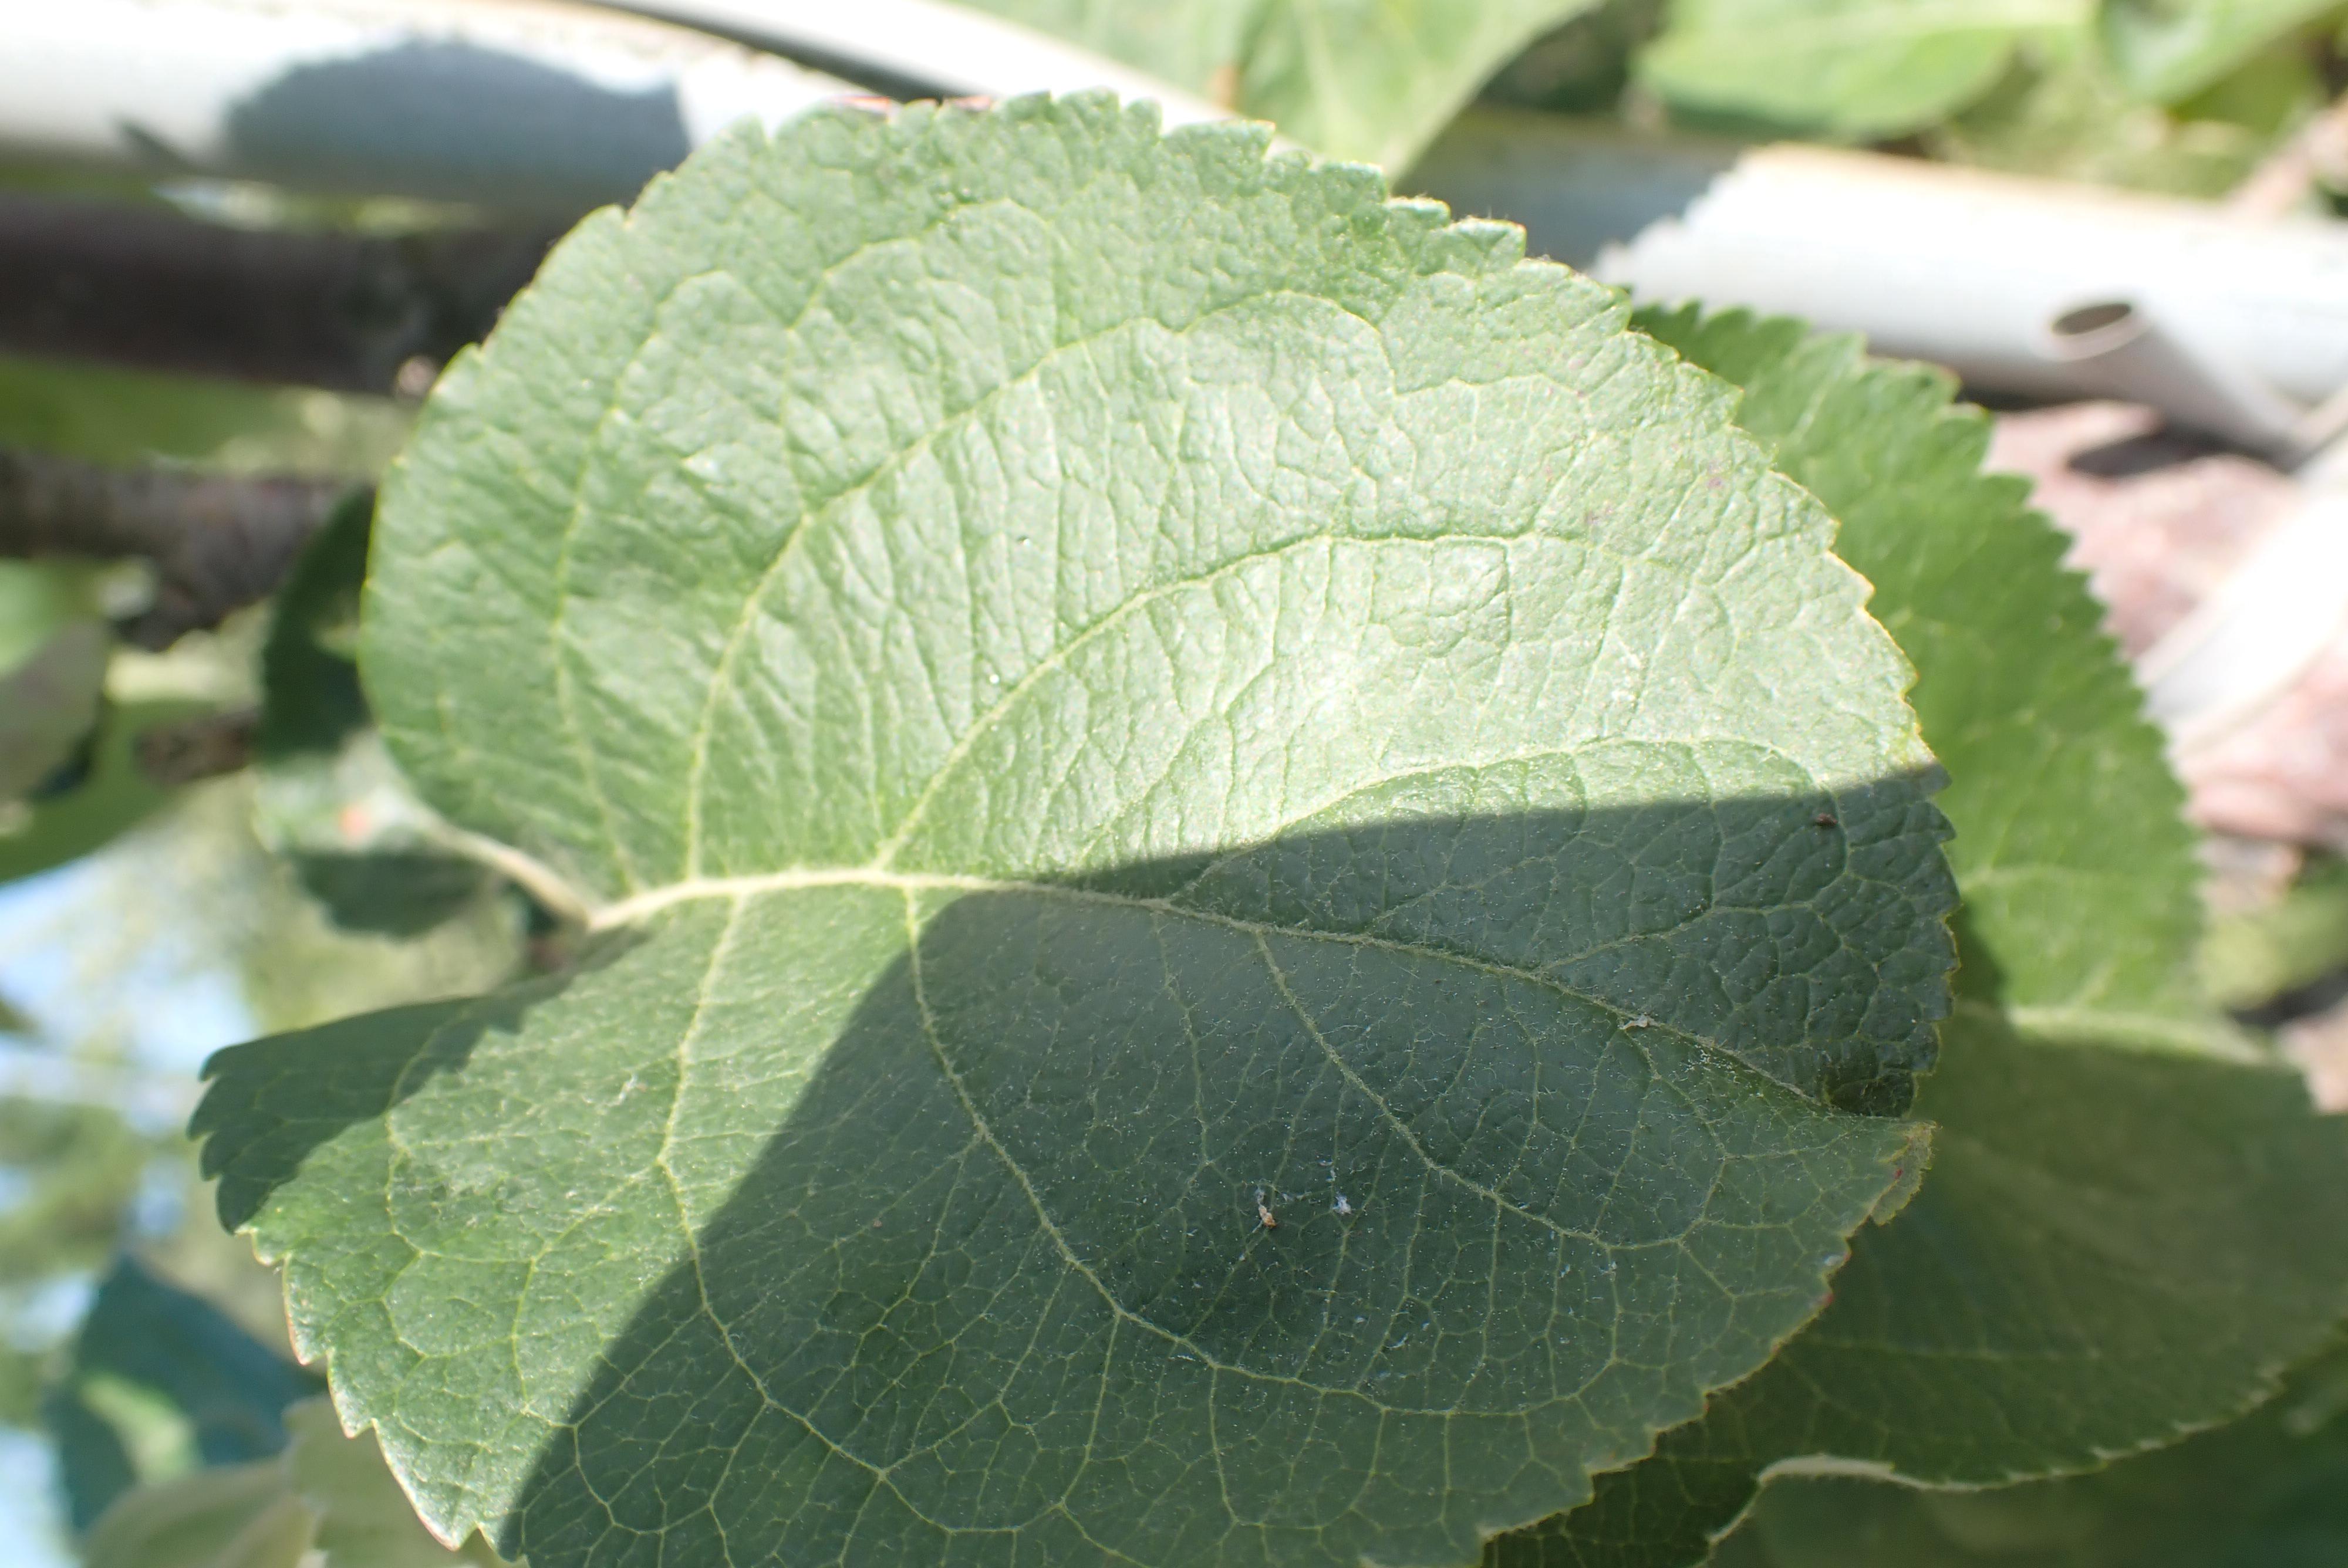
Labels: healthy